France Télévisions

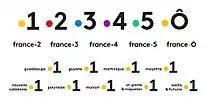
Logos for the television channels (2018–2020)

The thematic channel Planète Juniors (formerly "Ma Planète") ceased operations in March 2009, and Planète+ Thalassa closed on 31 December 2015.